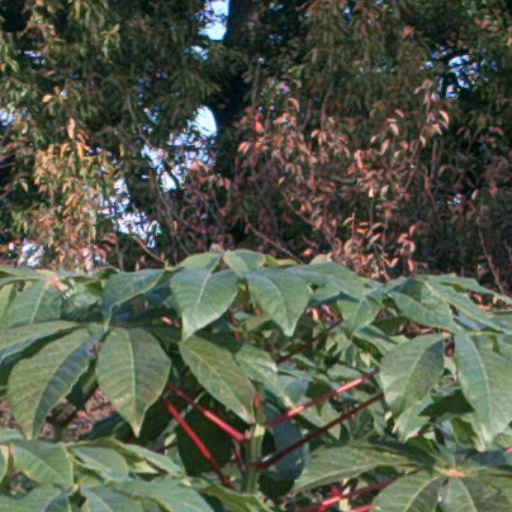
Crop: cassava